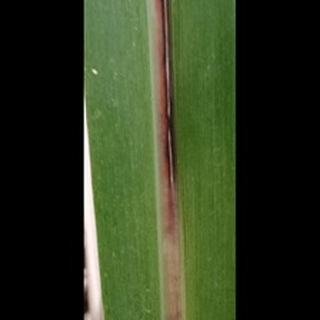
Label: sugarcane_red_rot